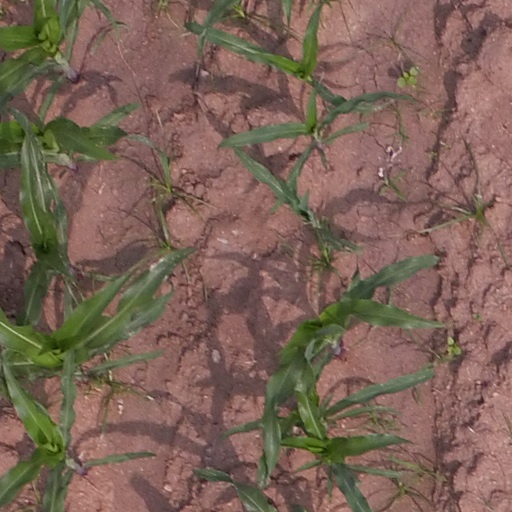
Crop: maize; corn